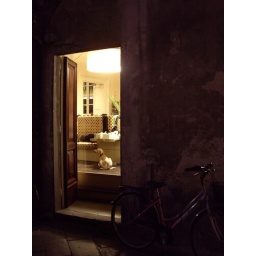
dog in shoe store